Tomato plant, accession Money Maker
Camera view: bottom (45 deg); turntable rotation: 150 degrees
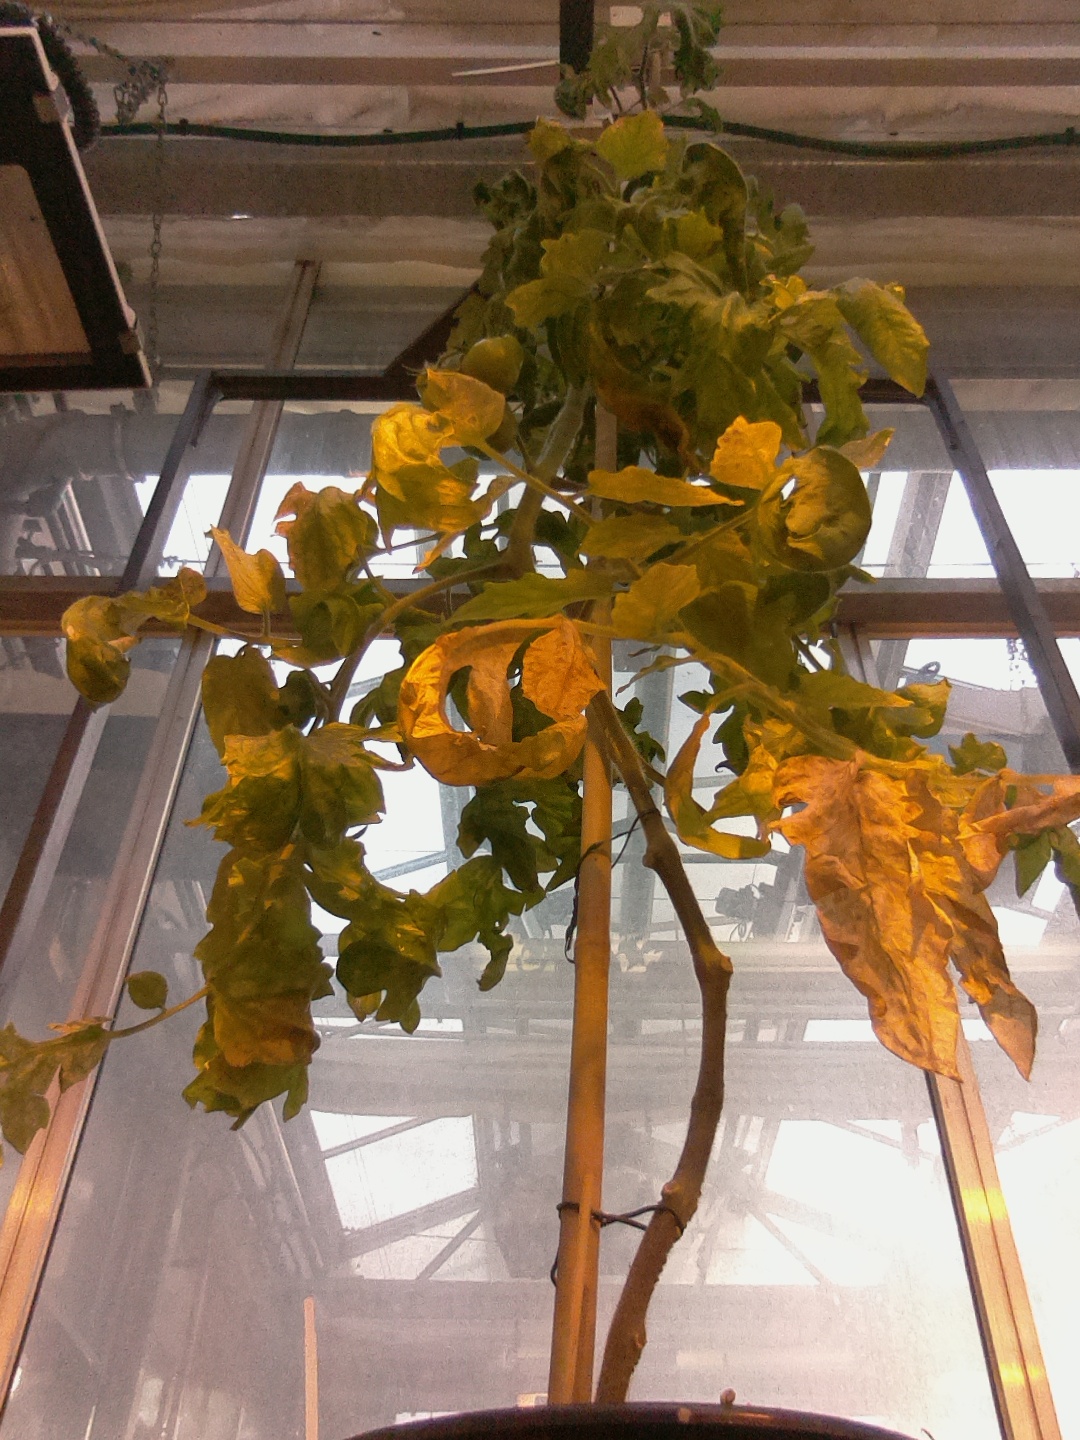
BBCH growth stage 77: 70%-80% of final fruit size